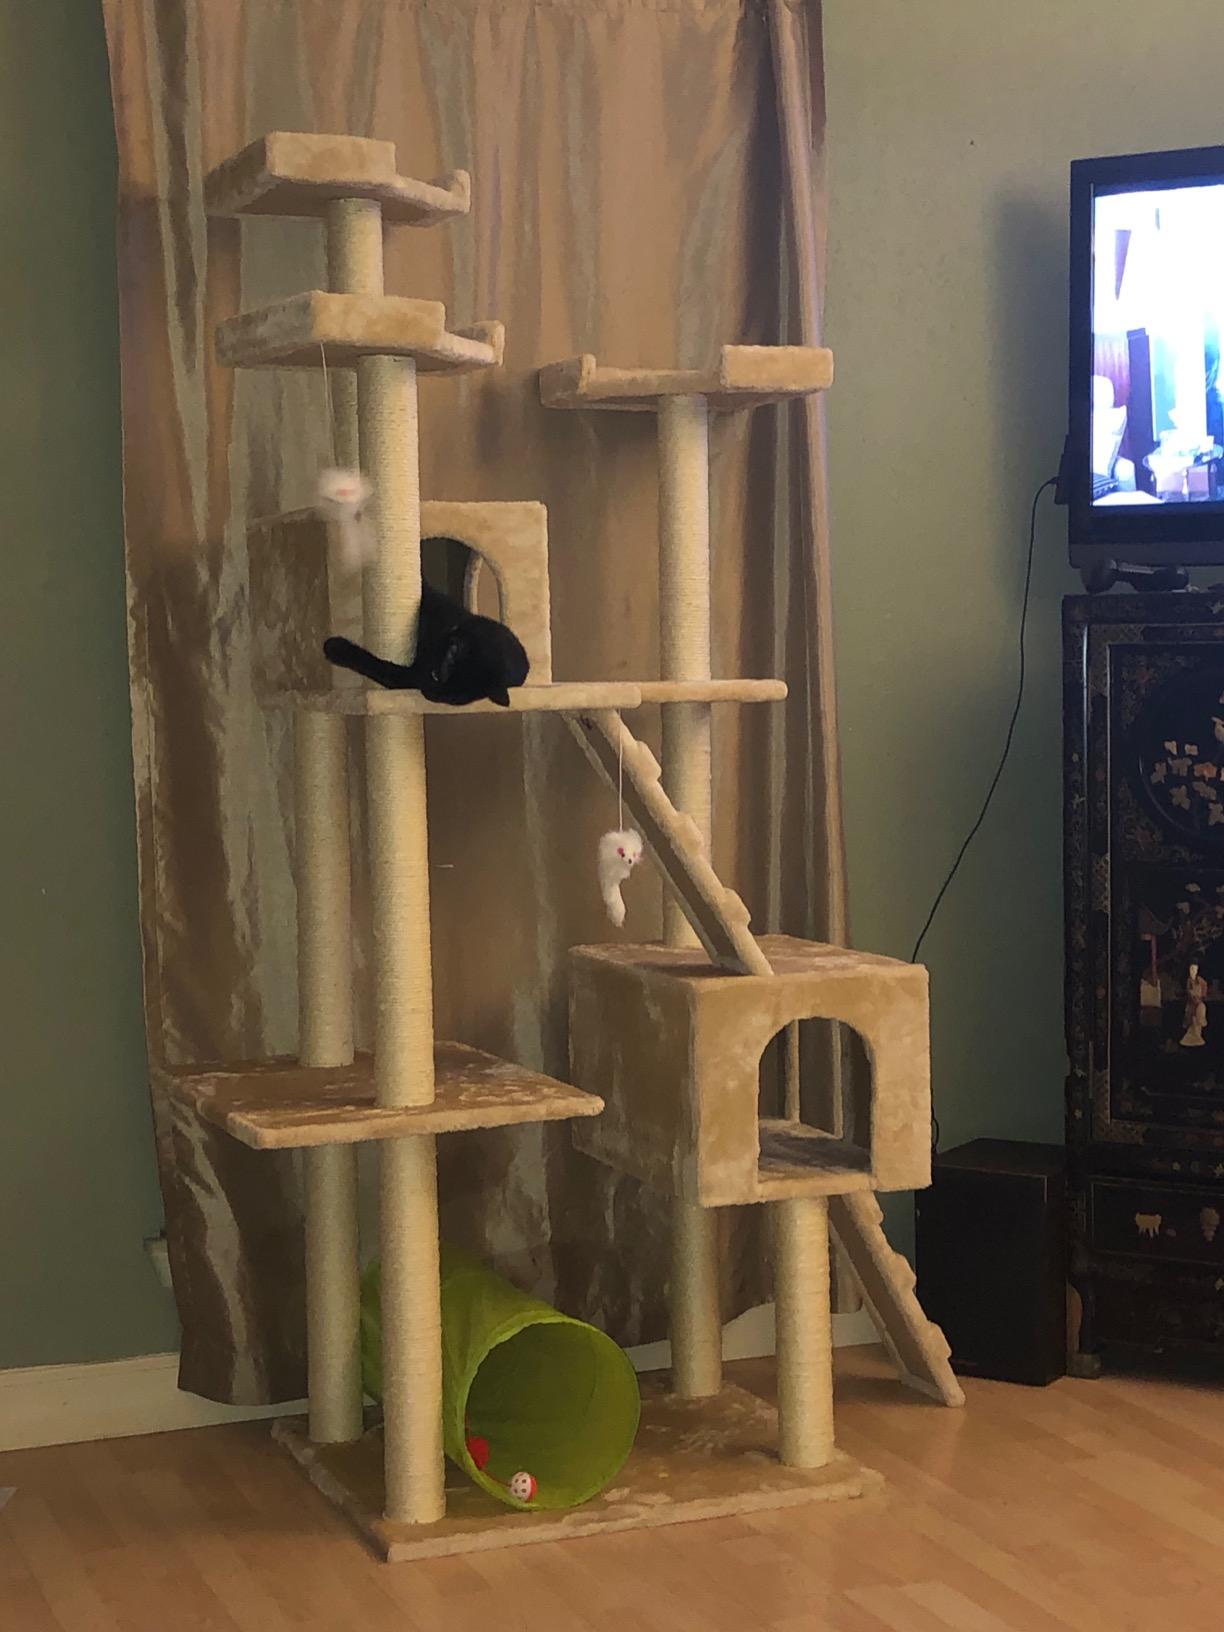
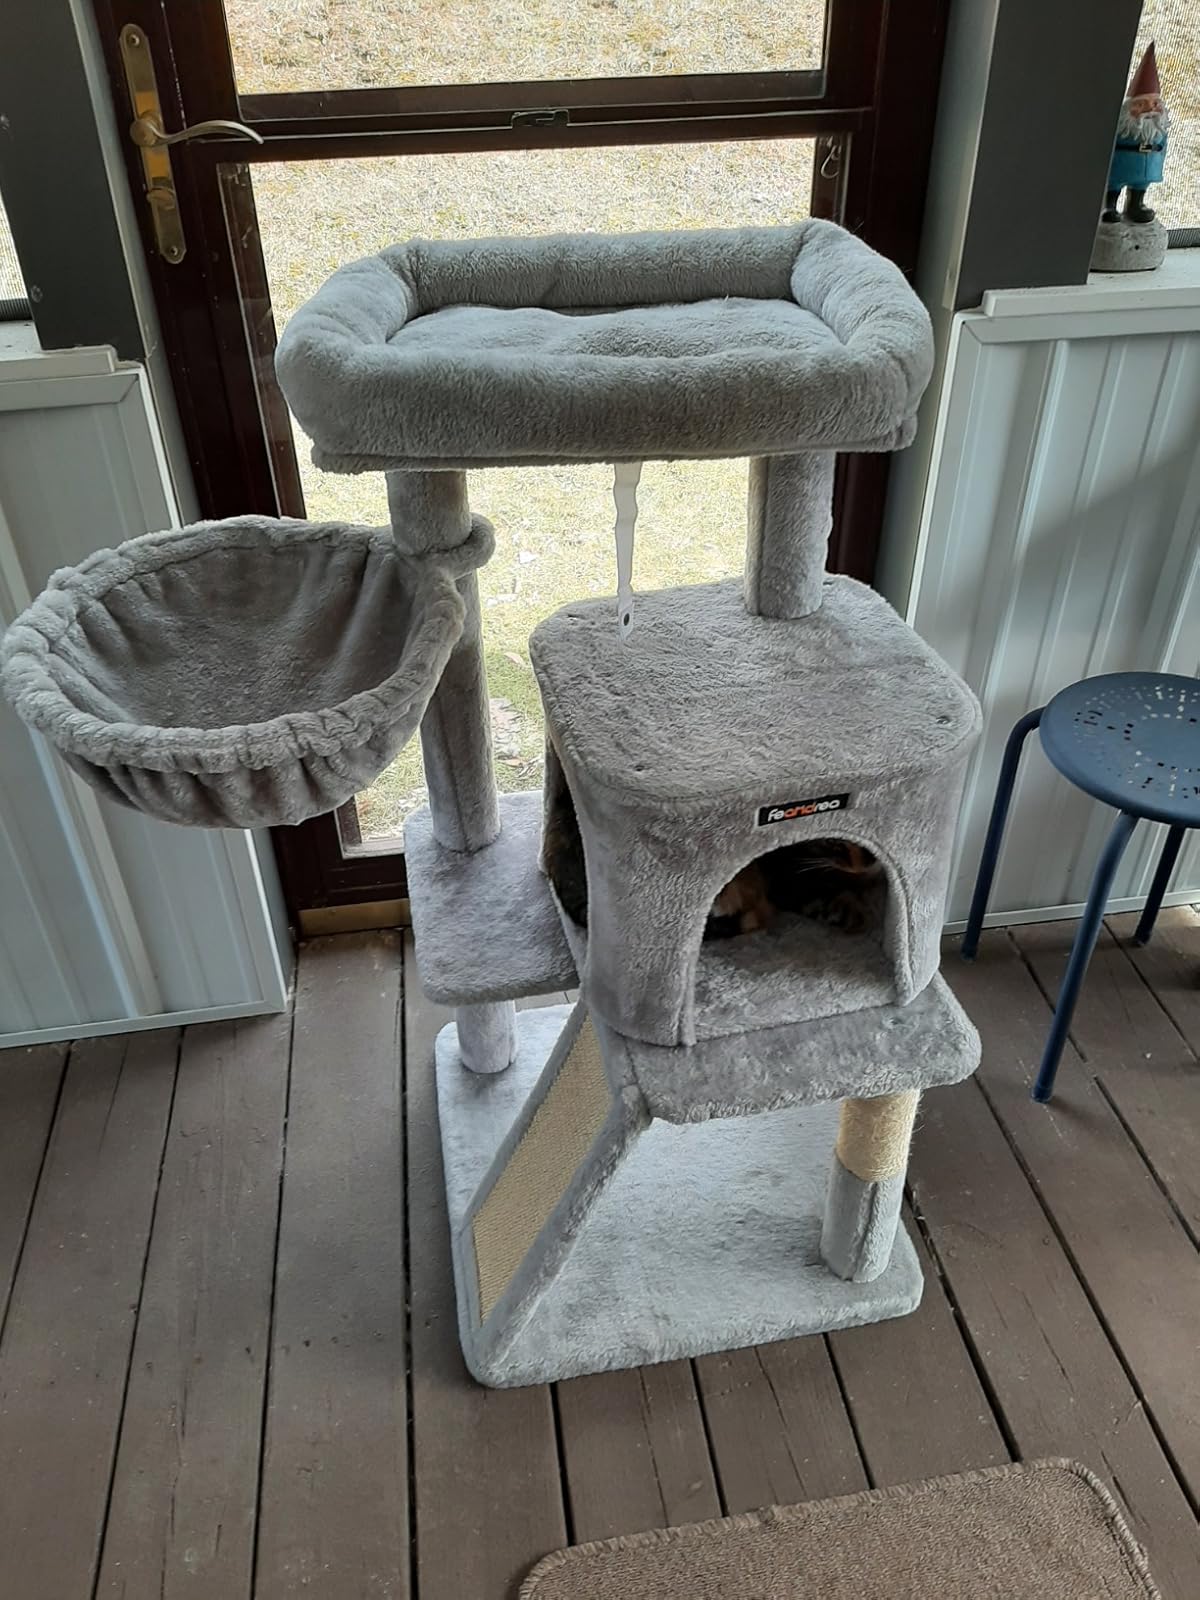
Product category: items_cat tree
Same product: no